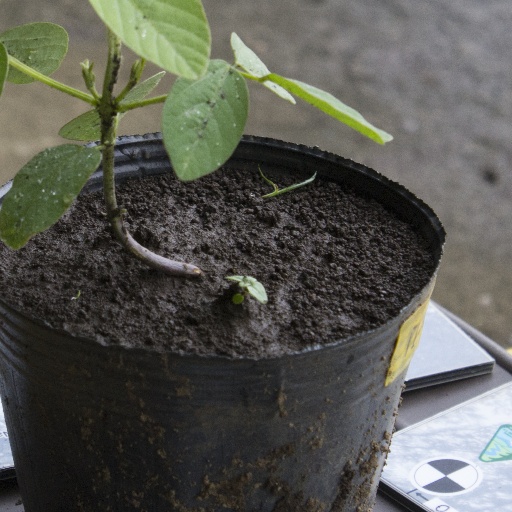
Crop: soybean